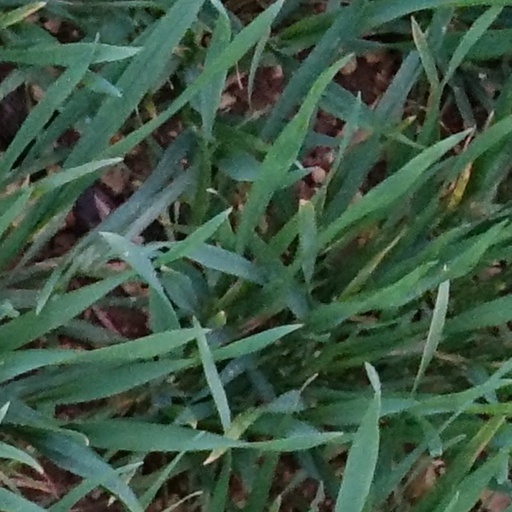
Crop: wheat